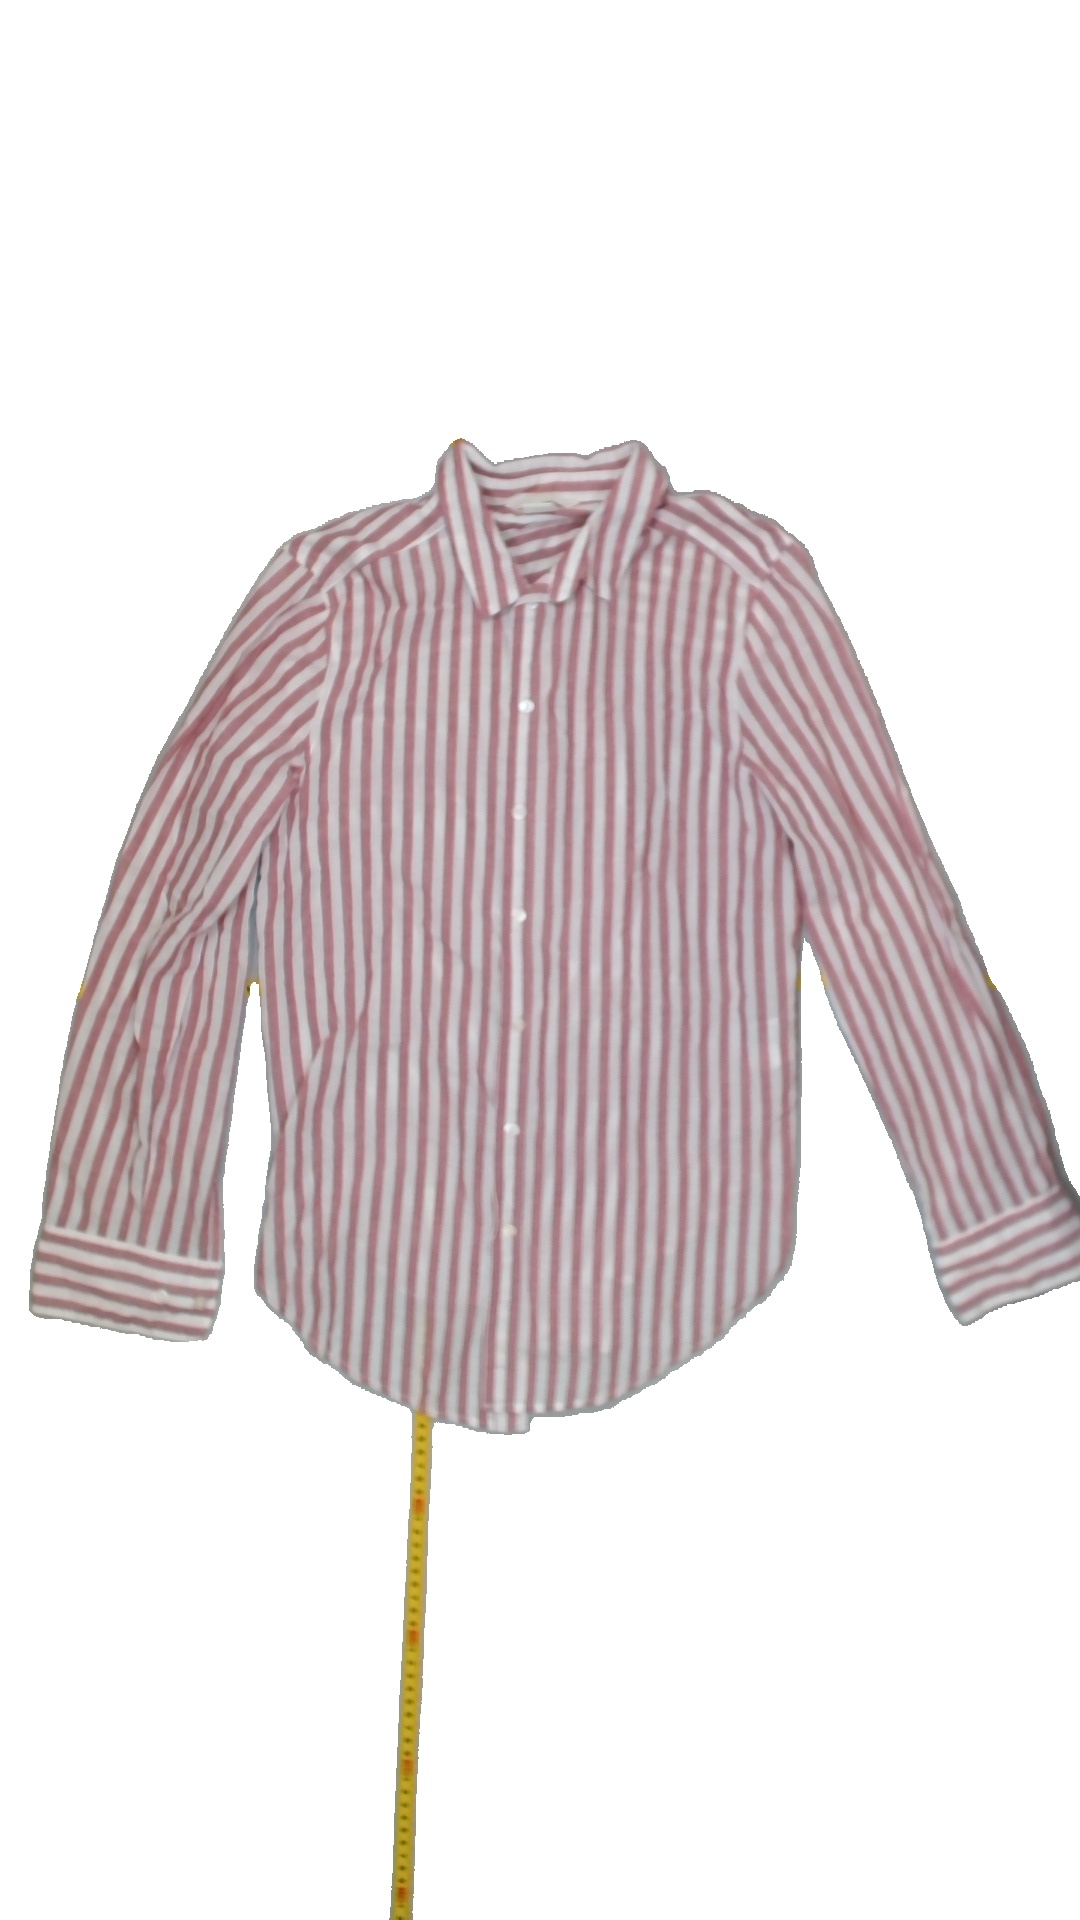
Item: Shirt (Ladies)
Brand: H&m
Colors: White, Pink
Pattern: Striped
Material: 100%cotton
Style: No trend
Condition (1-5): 4
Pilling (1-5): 5
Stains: No
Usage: Export
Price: <50